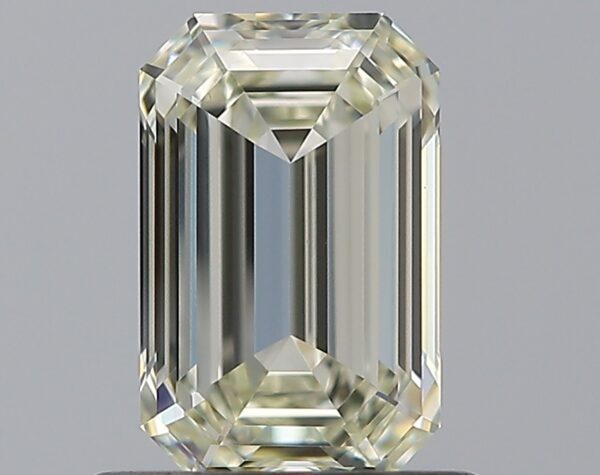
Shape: emerald
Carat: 0.81
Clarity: VVS1
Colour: N
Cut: EX
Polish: EX
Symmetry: VG
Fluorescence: F
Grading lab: GIA
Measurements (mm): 6.65 x 4.23 x 2.74